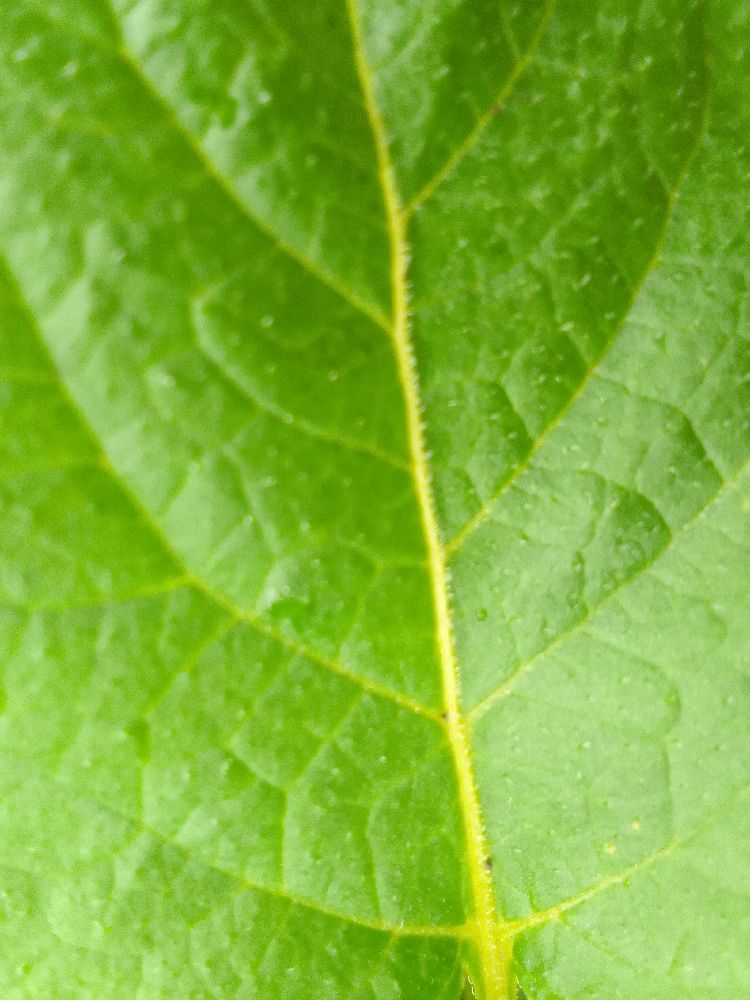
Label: Healthy